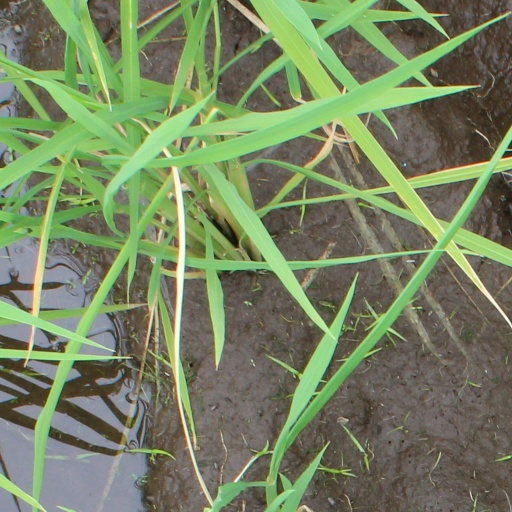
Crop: rice